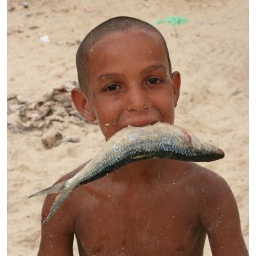
Young boy insisting to have his photograph being taken at the beach in Nouakchott, Mauritania, september 2008